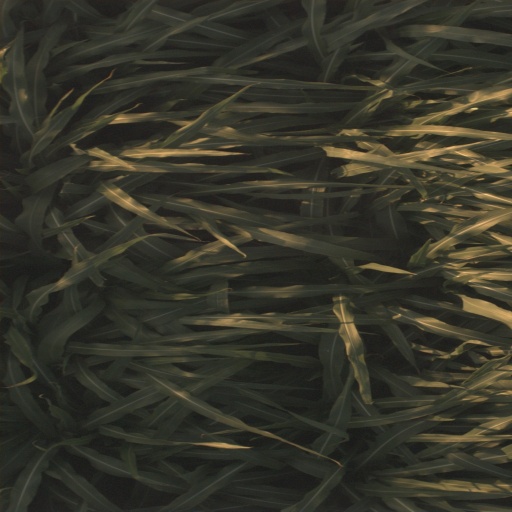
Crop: sorghum